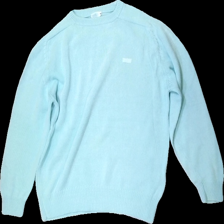
View: front
Type: Sweater
Category: Men
Brand: Not in the list
Brand text on label: daniels
Colors: Blue
Material: 100% Cotton
Pattern: Embroidered
Cut: Regular, C-collar
Size: M
Season: All
Trend: 80s
Damage: stained
Damage location: top center
Price range: <50
Recommended usage: Reuse
Description: blue knitted sweater